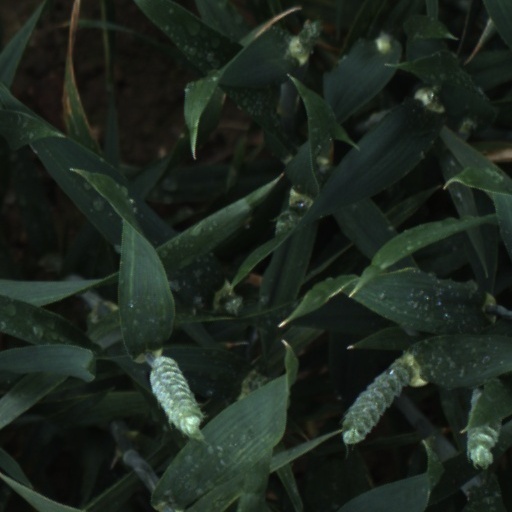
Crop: wheat